Battle of Namdaemun

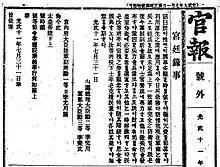
The military disbandment ordinance issued on July 31, 1907.

In 1906, the 44th year of Gojong’s reign, Ito Hirobumi was installed as the first Japanese Resident-General of Korea. As Imperial Japan hurried to annex Korea outright, Gojong attempted to appeal to world leaders by sending a secret delegation to the Hague Convention of 1907. The Japanese soon discovered Gojong's plan in 1907. They forced him through pro-Japanese ministers affiliated with the Iljinhoe to either go to Japan and apologize to the Emperor or General Hasegawa in front of the Korean Gate. On July 16th, the pro-Japanese cabinet met with the Emperor. It demanded that he sign the Eulsa Treaty to stabilize the country, apologize to the Japanese Emperor, and abdicate the throne. Gojong refused to resign many times. Finally, that day, Gojong declared that he would pass the throne to his son. The abdication ceremony took place the next day, July 20th. Gojong chose the date and added, "Follow the temporary regulations (權停例)." The temporary regulations refer to a simplified ritual performed by the monarch without sitting on the throne. The Emperor's abdication ceremony took place without Gojong or Sunjong.